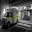
Label: ambulance